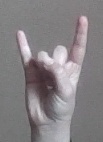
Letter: la